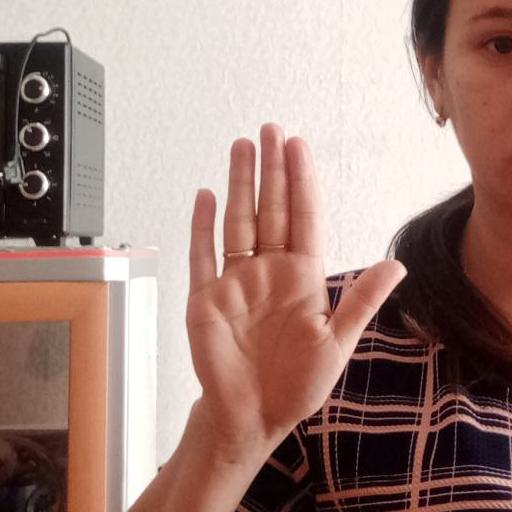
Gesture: stop